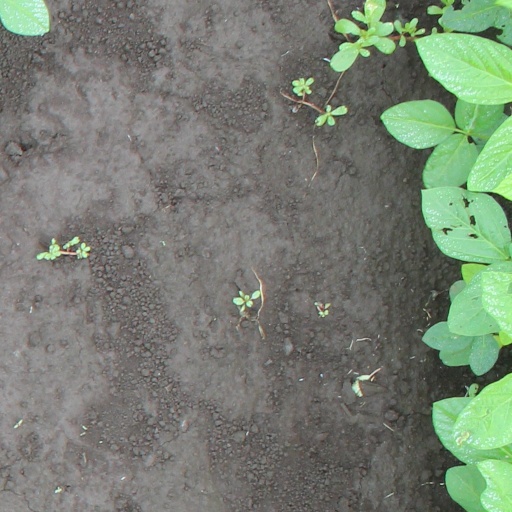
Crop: soybean